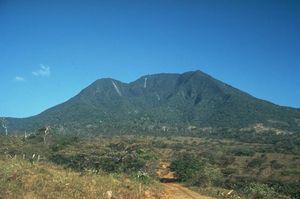
L’Orosí est un stratovolcan du Costa Rica composé de quatre cônes imbriqués.